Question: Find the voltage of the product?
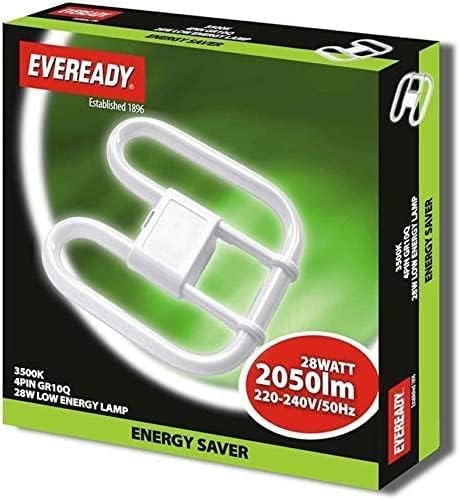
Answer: [220.0, 240.0] volt